Aino Takala

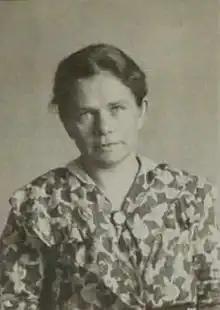
Aina (Aino) Emilia Takala

Aina (Aino) Emilia Takala (28 May 1882 – 9 May 1972; née "Seppäläinen") was a Finnish typographer and politician, born in Jyväskylän maalaiskunta. She was a member of the Parliament of Finland from 1916 to 1917, representing the Social Democratic Party of Finland (SDP). During the Finnish Civil War of 1918, she worked in the administration of the Finnish Socialist Workers' Republic. After the defeat of the Red side, she went into exile in Sweden. Takala returned to Finland in 1922. She was given a suspended prison sentence of three years for her role in the Civil War.